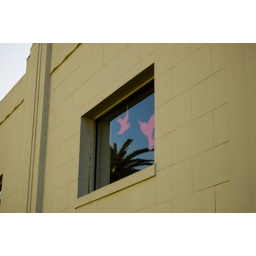
birds in the sky